Jamie Kime

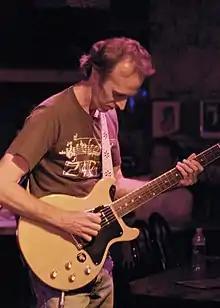
Jamie Kime performing at the Baked Potato

Jamie Kime is an American guitarist who has worked with Michelle Branch, Jewel, and as a member of the Zappa Plays Zappa world tour.